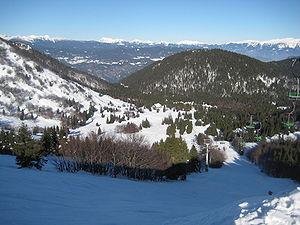
Soriška Planina est une station de ski de très petite taille, située près de Zgornja Sorica dans la région de Haute-Carniole, dans le nord-ouest de la Slovénie.